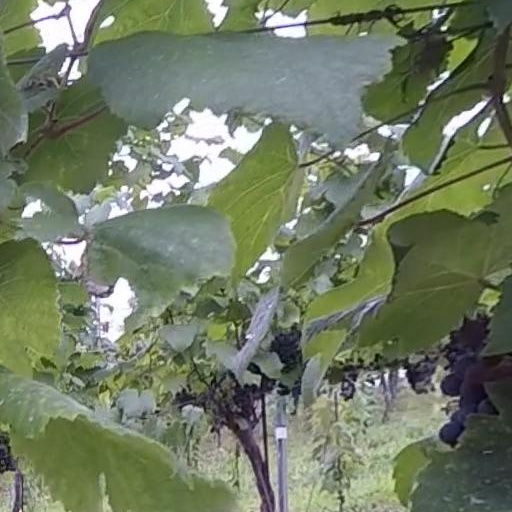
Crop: grape